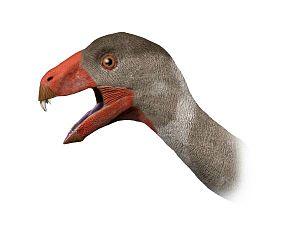
Incisivosaurus est un genre éteint de dinosaures à plumes théropodes, un oviraptorosauien basal ayant vécu en Chine durant l'époque du Crétacé inférieur. Une seule espèce est connue : Incisivosaurus gauthieri.